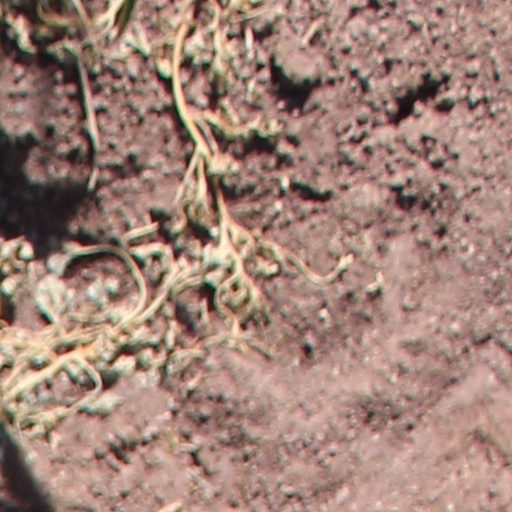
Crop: wheat